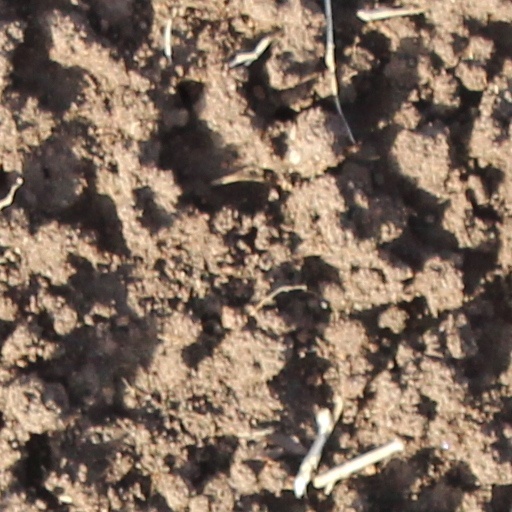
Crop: wheat